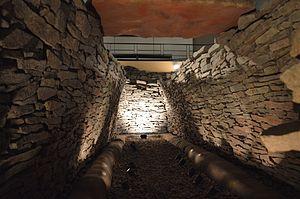
Les kofun sont des monuments funéraires japonais datés d’entre le IIIᵉ et le VIIᵉ siècle, qui ont donné leur nom à la période Kofun.